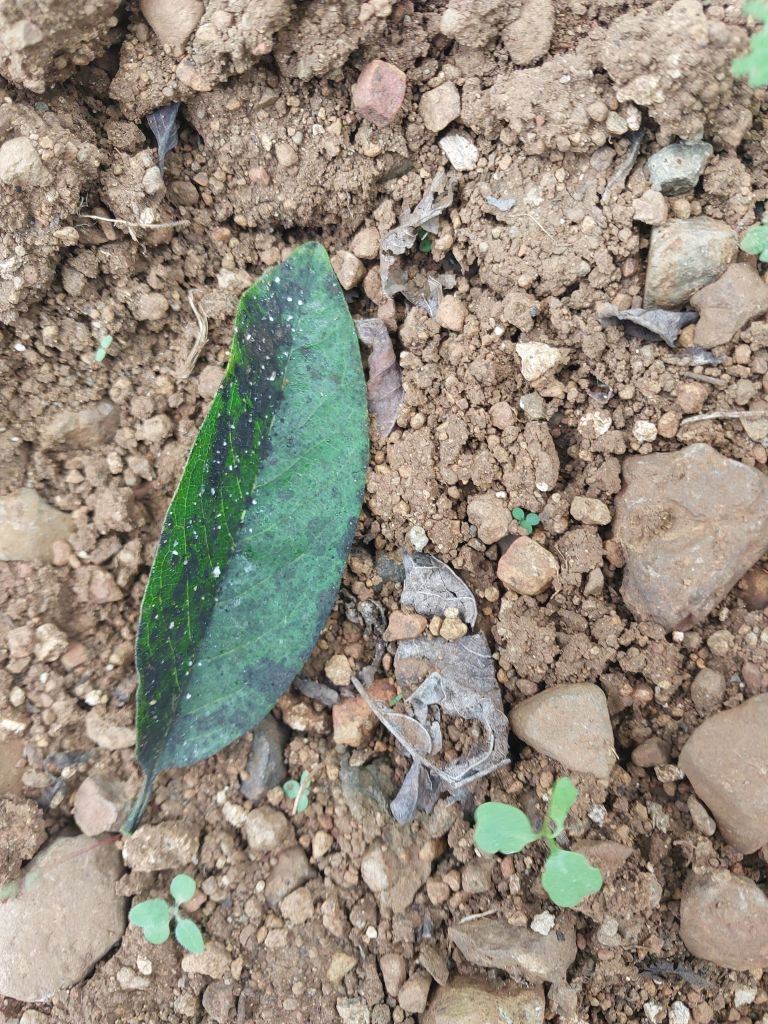
Disease label: Leaf spot on Leaves